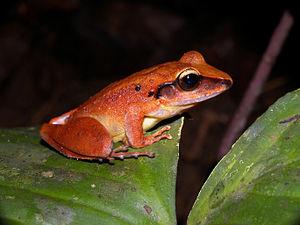
Craugastor fitzingeri est une espèce d'amphibiens de la famille des Craugastoridae.
Les Craugastoridae sont une famille d'amphibiens. Elle a été créée par Stephen Blair Hedges, William Edward Duellman et Matthew P. Heinicke en 2008.
Craugastor est un genre d'amphibiens de la famille de Craugastoridae.